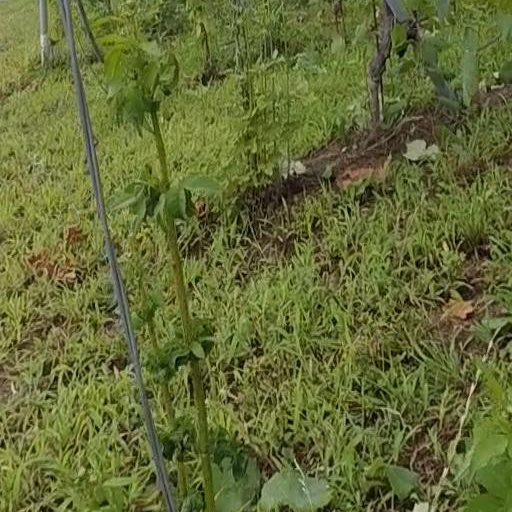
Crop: grape